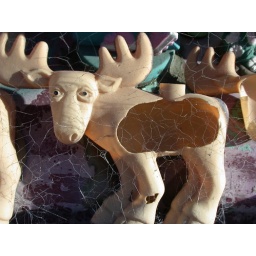
detail, roof of an art car in Sausalito CA